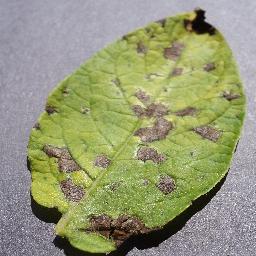
Etiqueta: Tizon_Temprano